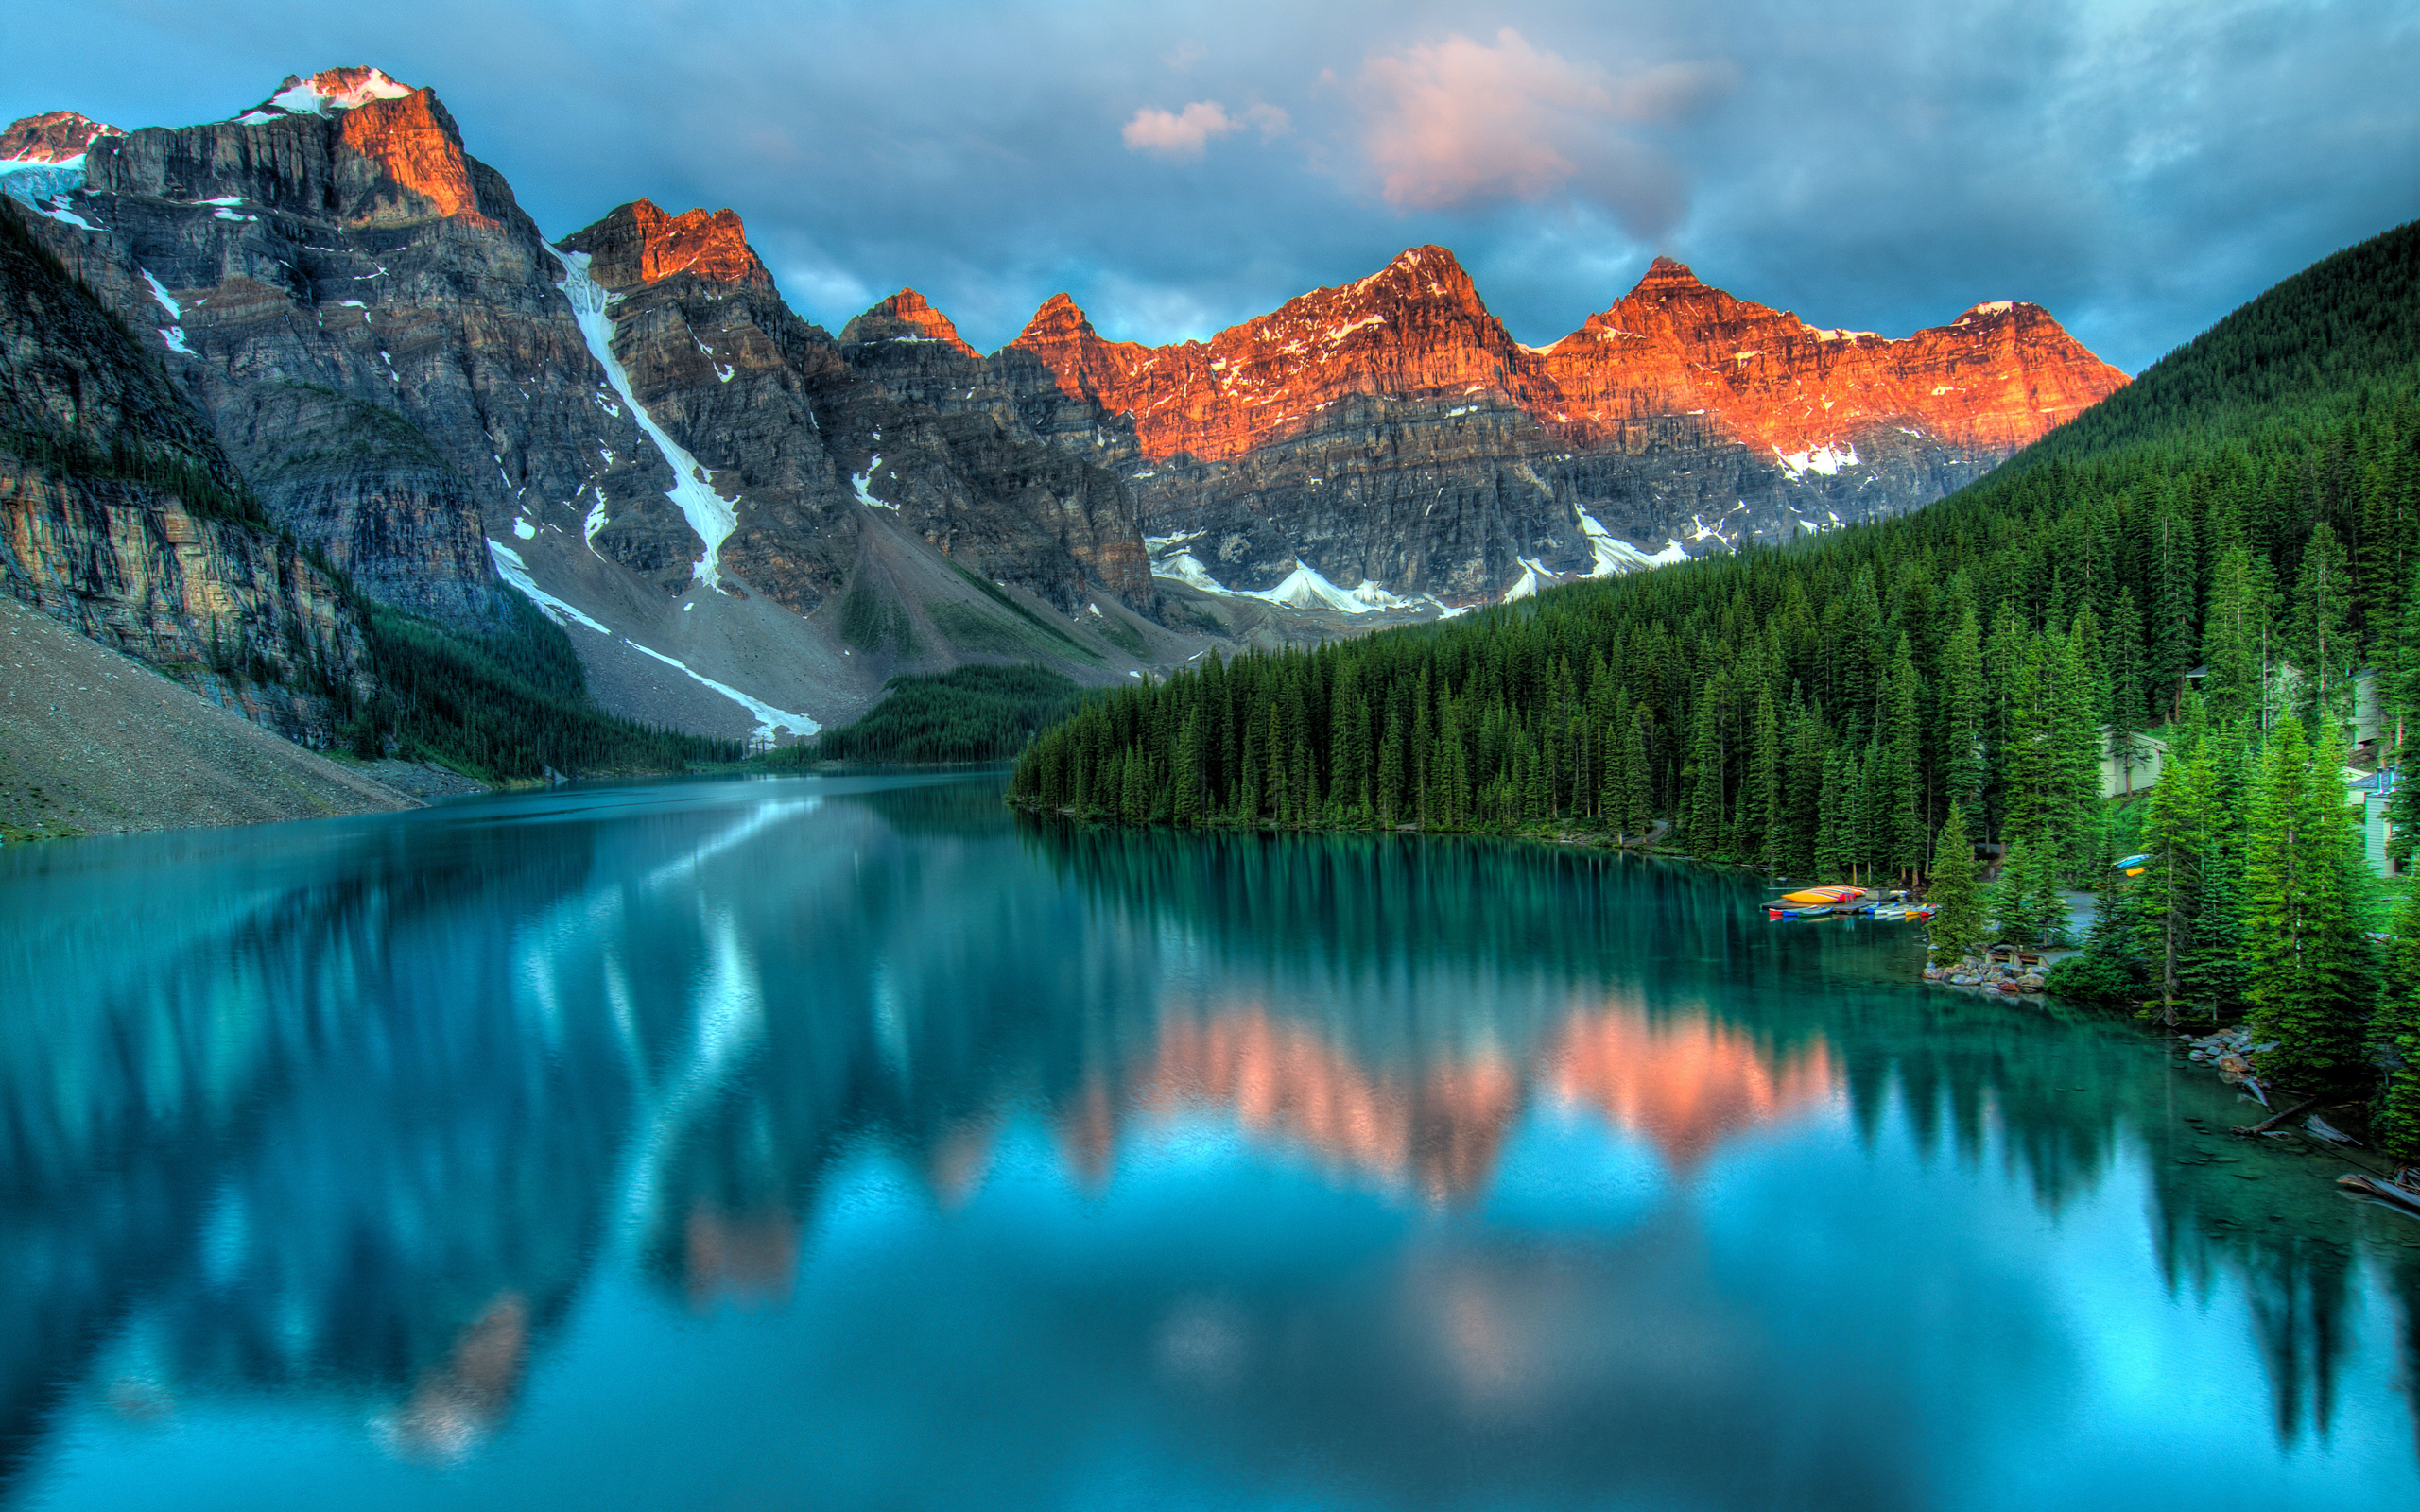
beautiful, water, natural landscape, mountainous landforms, nature, mountain, reflection, wilderness, sky, lake, glacial lake, mountain range, water resources, moraine, tarn, mount scenery, watercourse, national park, alps, landscape, morning, bank, tree, valley, world, mountain river, fjord, geology, glacier, terrain, river, hill, cloud, massif, glacial landform, theatrical scenery, cirque, screenshot, ridge, tourism